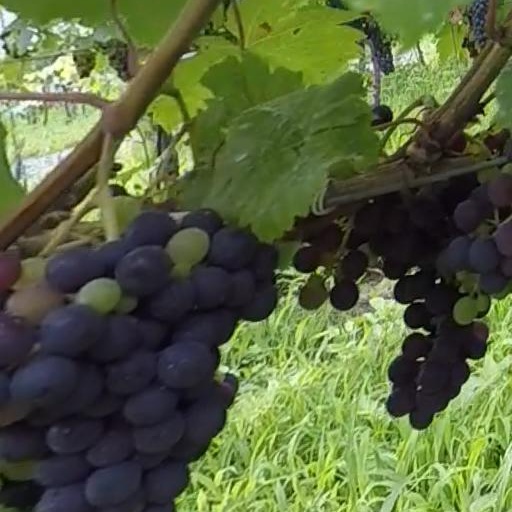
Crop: grape